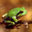
Label: frog